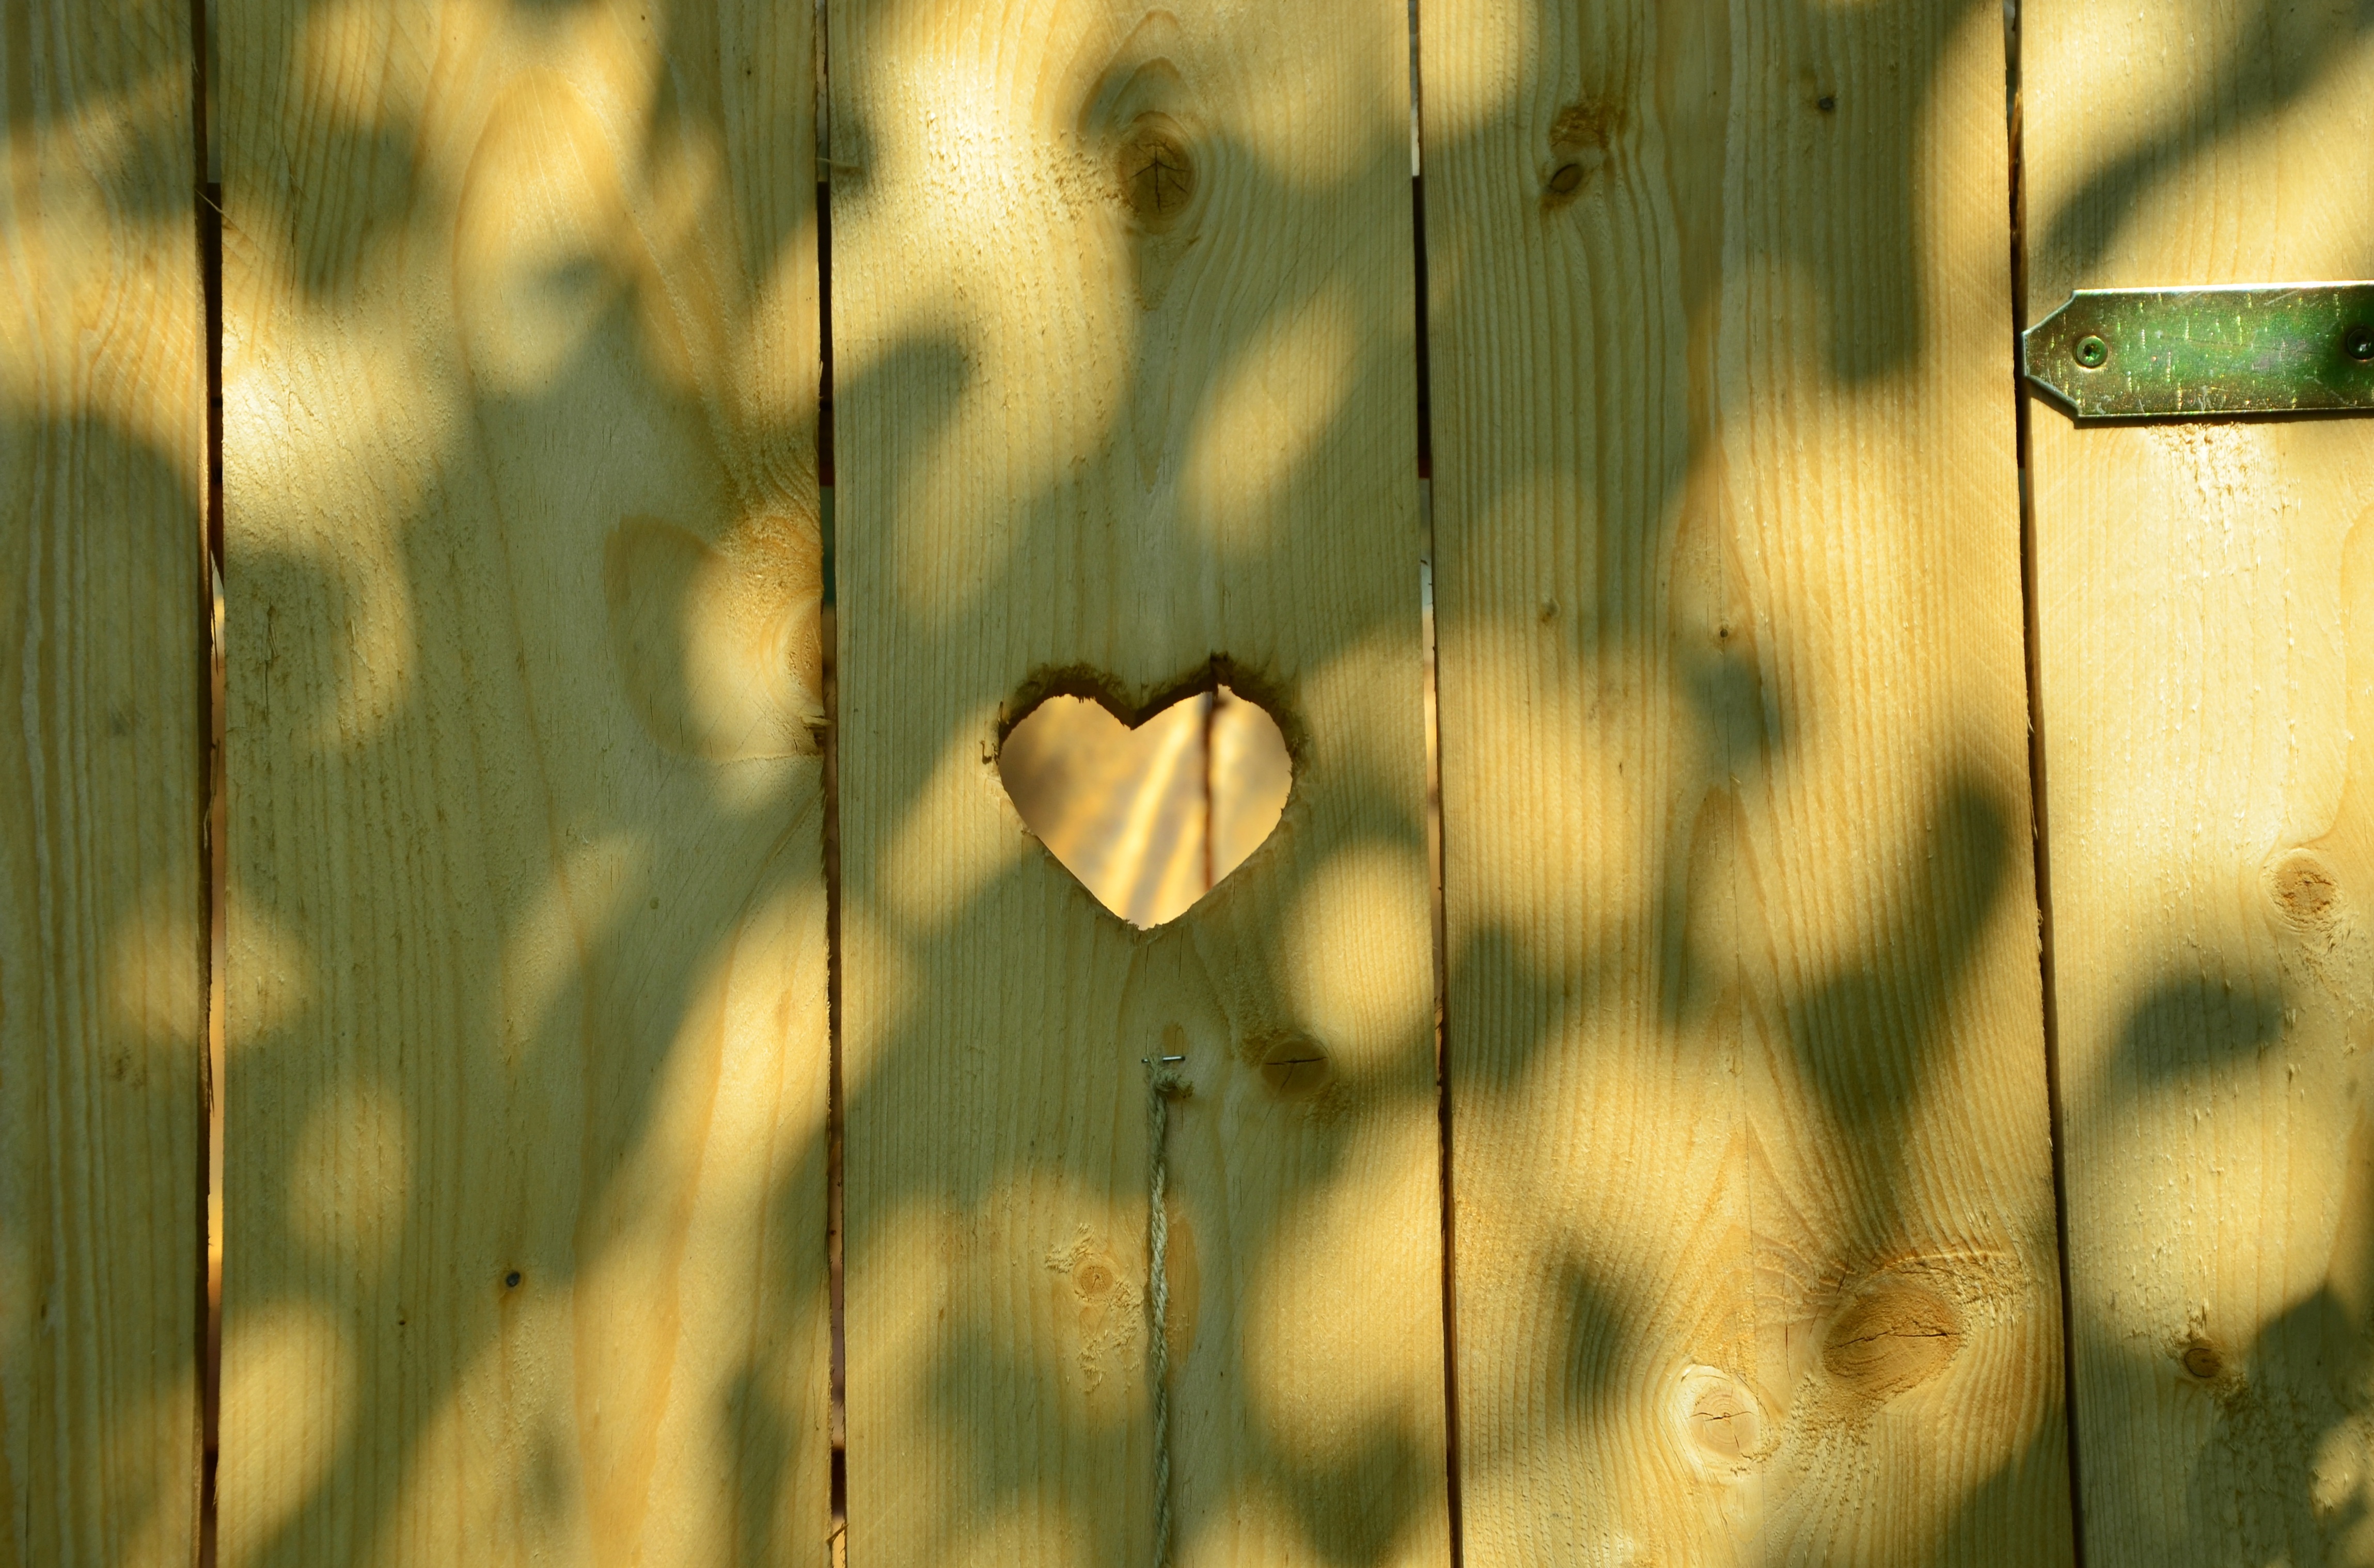
nature, forest, grass, branch, light, plant, wood, sunlight, morning, leaf, flower, heart, green, reflection, cottage, autumn, toilet, yellow, door, flora, close up, wc, macro photography, need, grass family, plant stem, computer wallpaper